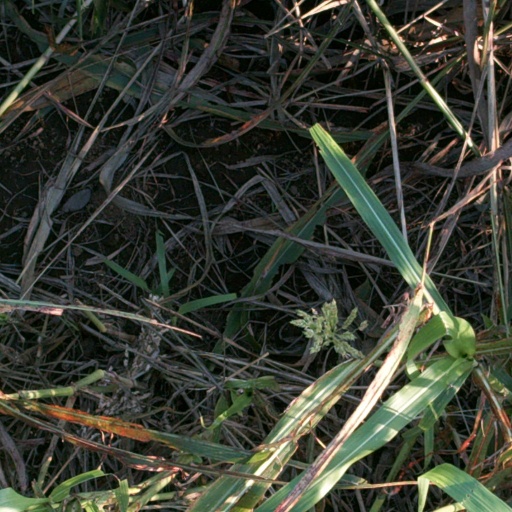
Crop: sorghum